Office Assistant

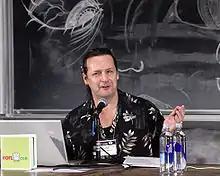
Clippit creator Kevan Atteberry discussing his much-maligned character at ROFLCon II

According to Alan Cooper, the "Father of Visual Basic", the concept of Clippit was based on a "tragic misunderstanding" of research conducted at Stanford University, by Clifford Nass and Byron Reeves, showing that people treat computers as social actors — responding with emotional and social responses as if they were other human beings and thus is the reason people yell at their computer monitors. Microsoft concluded that if humans reacted to computers the same way they react to other humans, it would be beneficial to include a human-like face in their software. As people already related to computers directly as they do with humans, the added human-like face emerged as an annoying interloper distracting the user from the primary conversation.